Tondenhei

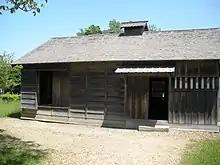
A tondenhei residence in Sapporo

The Tokugawa Shogunate had encouraged Japanese to settle in Hokkaidō, especially after Hakodate became a treaty port open to foreigners under the 1854 Convention of Kanagawa between Japan and the United States. After defeating the Tokugawa, the Meiji government created the (Colonization Office) for Hokkaidō. The Kaitakushi recruited many foreign advisors ("oyatoi gaikokujin") to help modernize the economy and in 1874 began recruiting ex-samurai to populate and defend the northern islands.